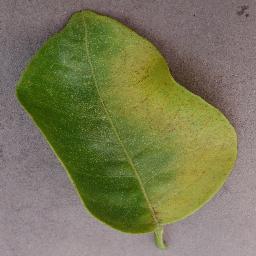
Label: Orange___Haunglongbing_(Citrus_greening)